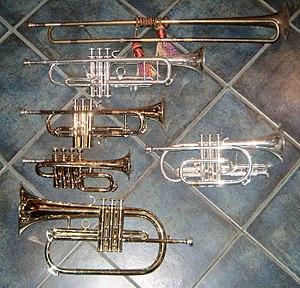
En haut à gauche
Vincent Bach Corporation était une entreprise américaine de fabrication d'instruments de musique, notamment de cuivres et accessoires, en particulier d'embouchures. Après plusieurs fusions-acquisitions elle devient la marque commerciale Vincent Bach qui appartient au groupe d'entreprises Conn-Selmer, elle-même une succursale de Steinway Musical Instruments. Conn-Selmer utilise la marque Vincent Bach pour la distribution d'une gamme complète de cuivres. Lesdéveloppements ultérieurs sont distribués sous la marque Bach Stradivarius.